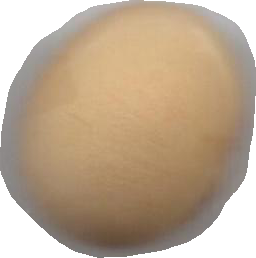
Variety: Dega